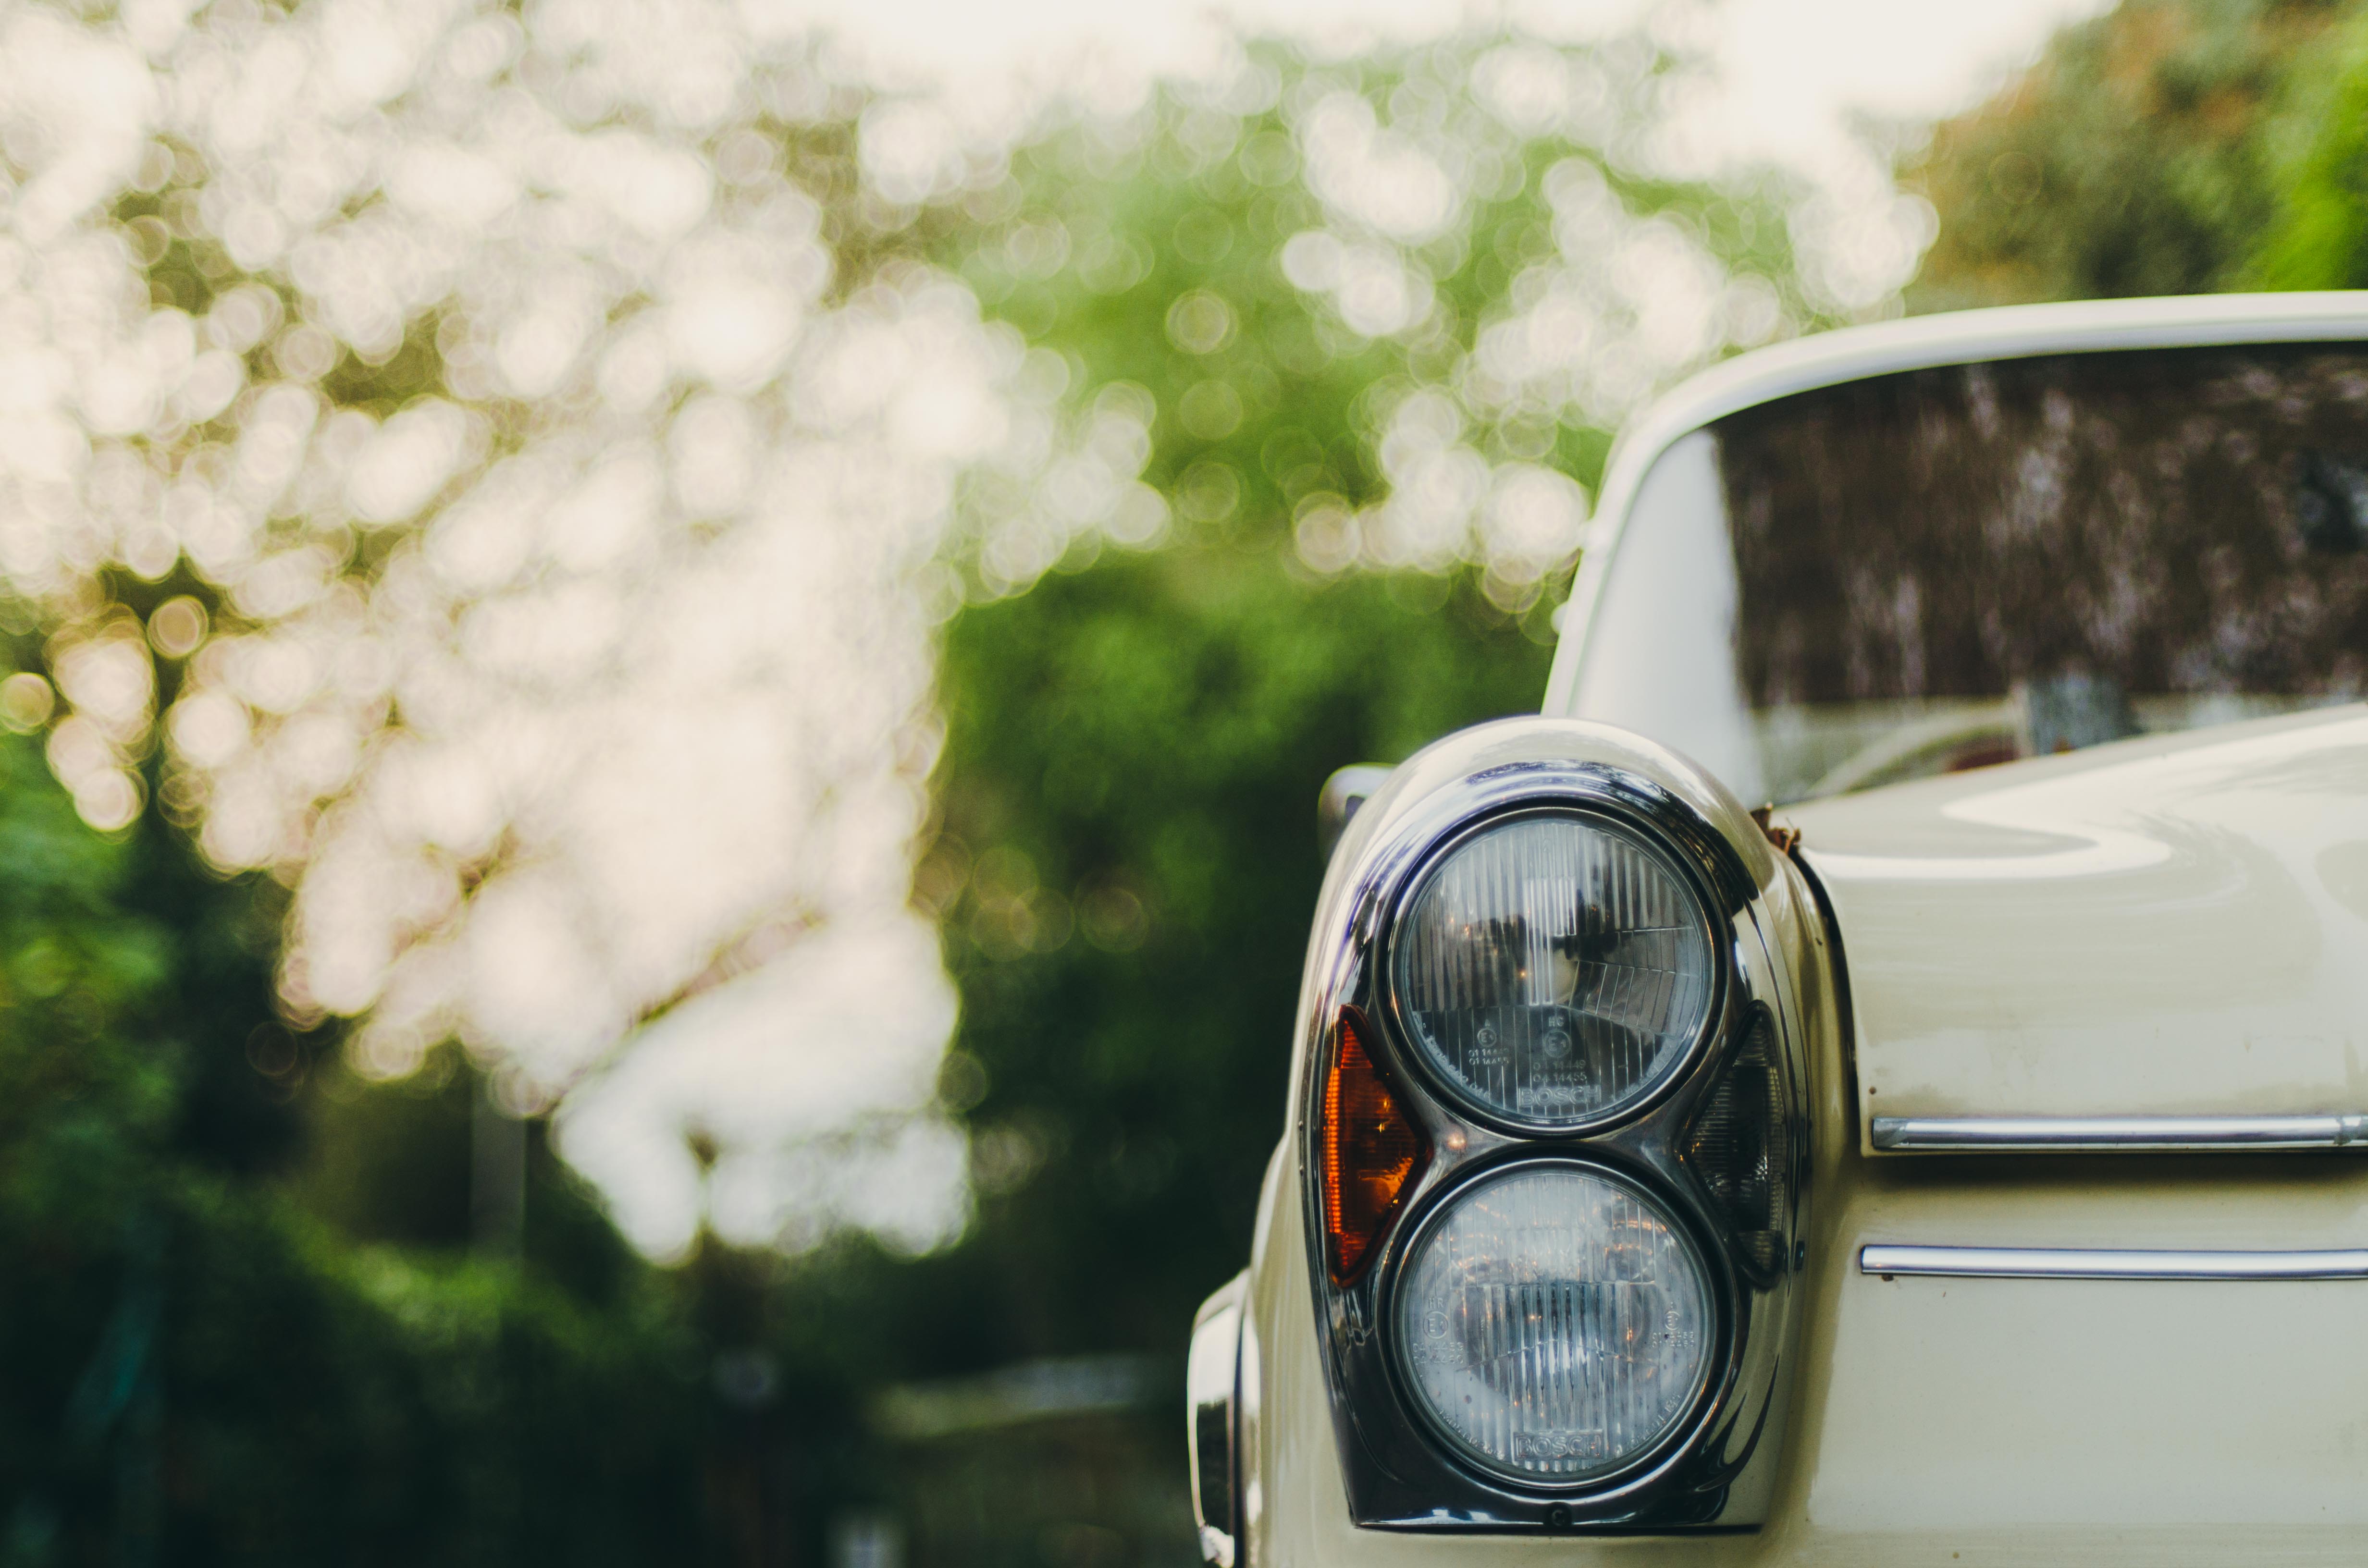
light, car, vintage, driving, vehicle, oldtimer, mercedes, city car, land vehicle, automobile make, automotive design